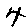
Label: 4